Question: Please indicate a possible affordance area of the eat_apple that can be used for eating
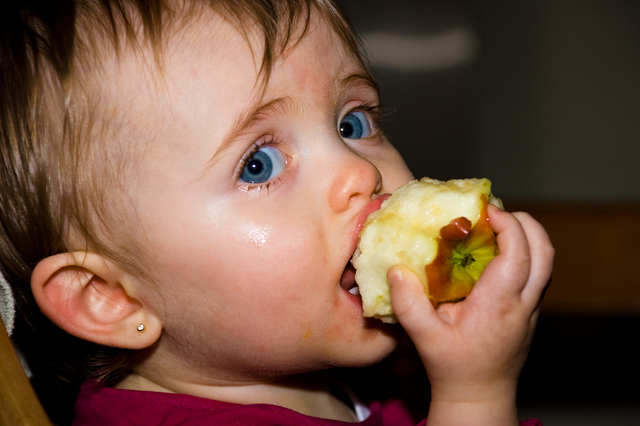
Answer: [348.5, 179, 502.5, 312]